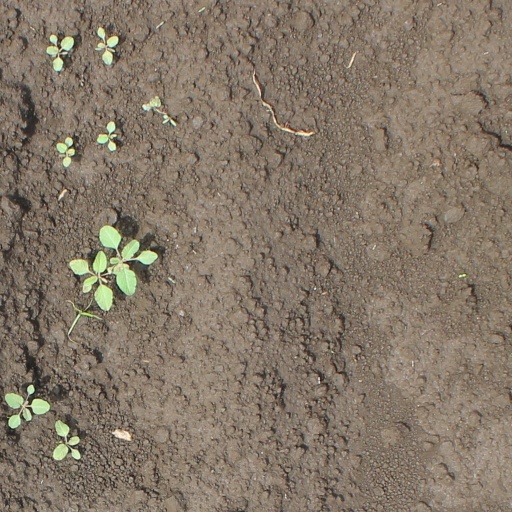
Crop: soybean